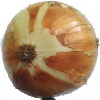
Label: Onion White 1